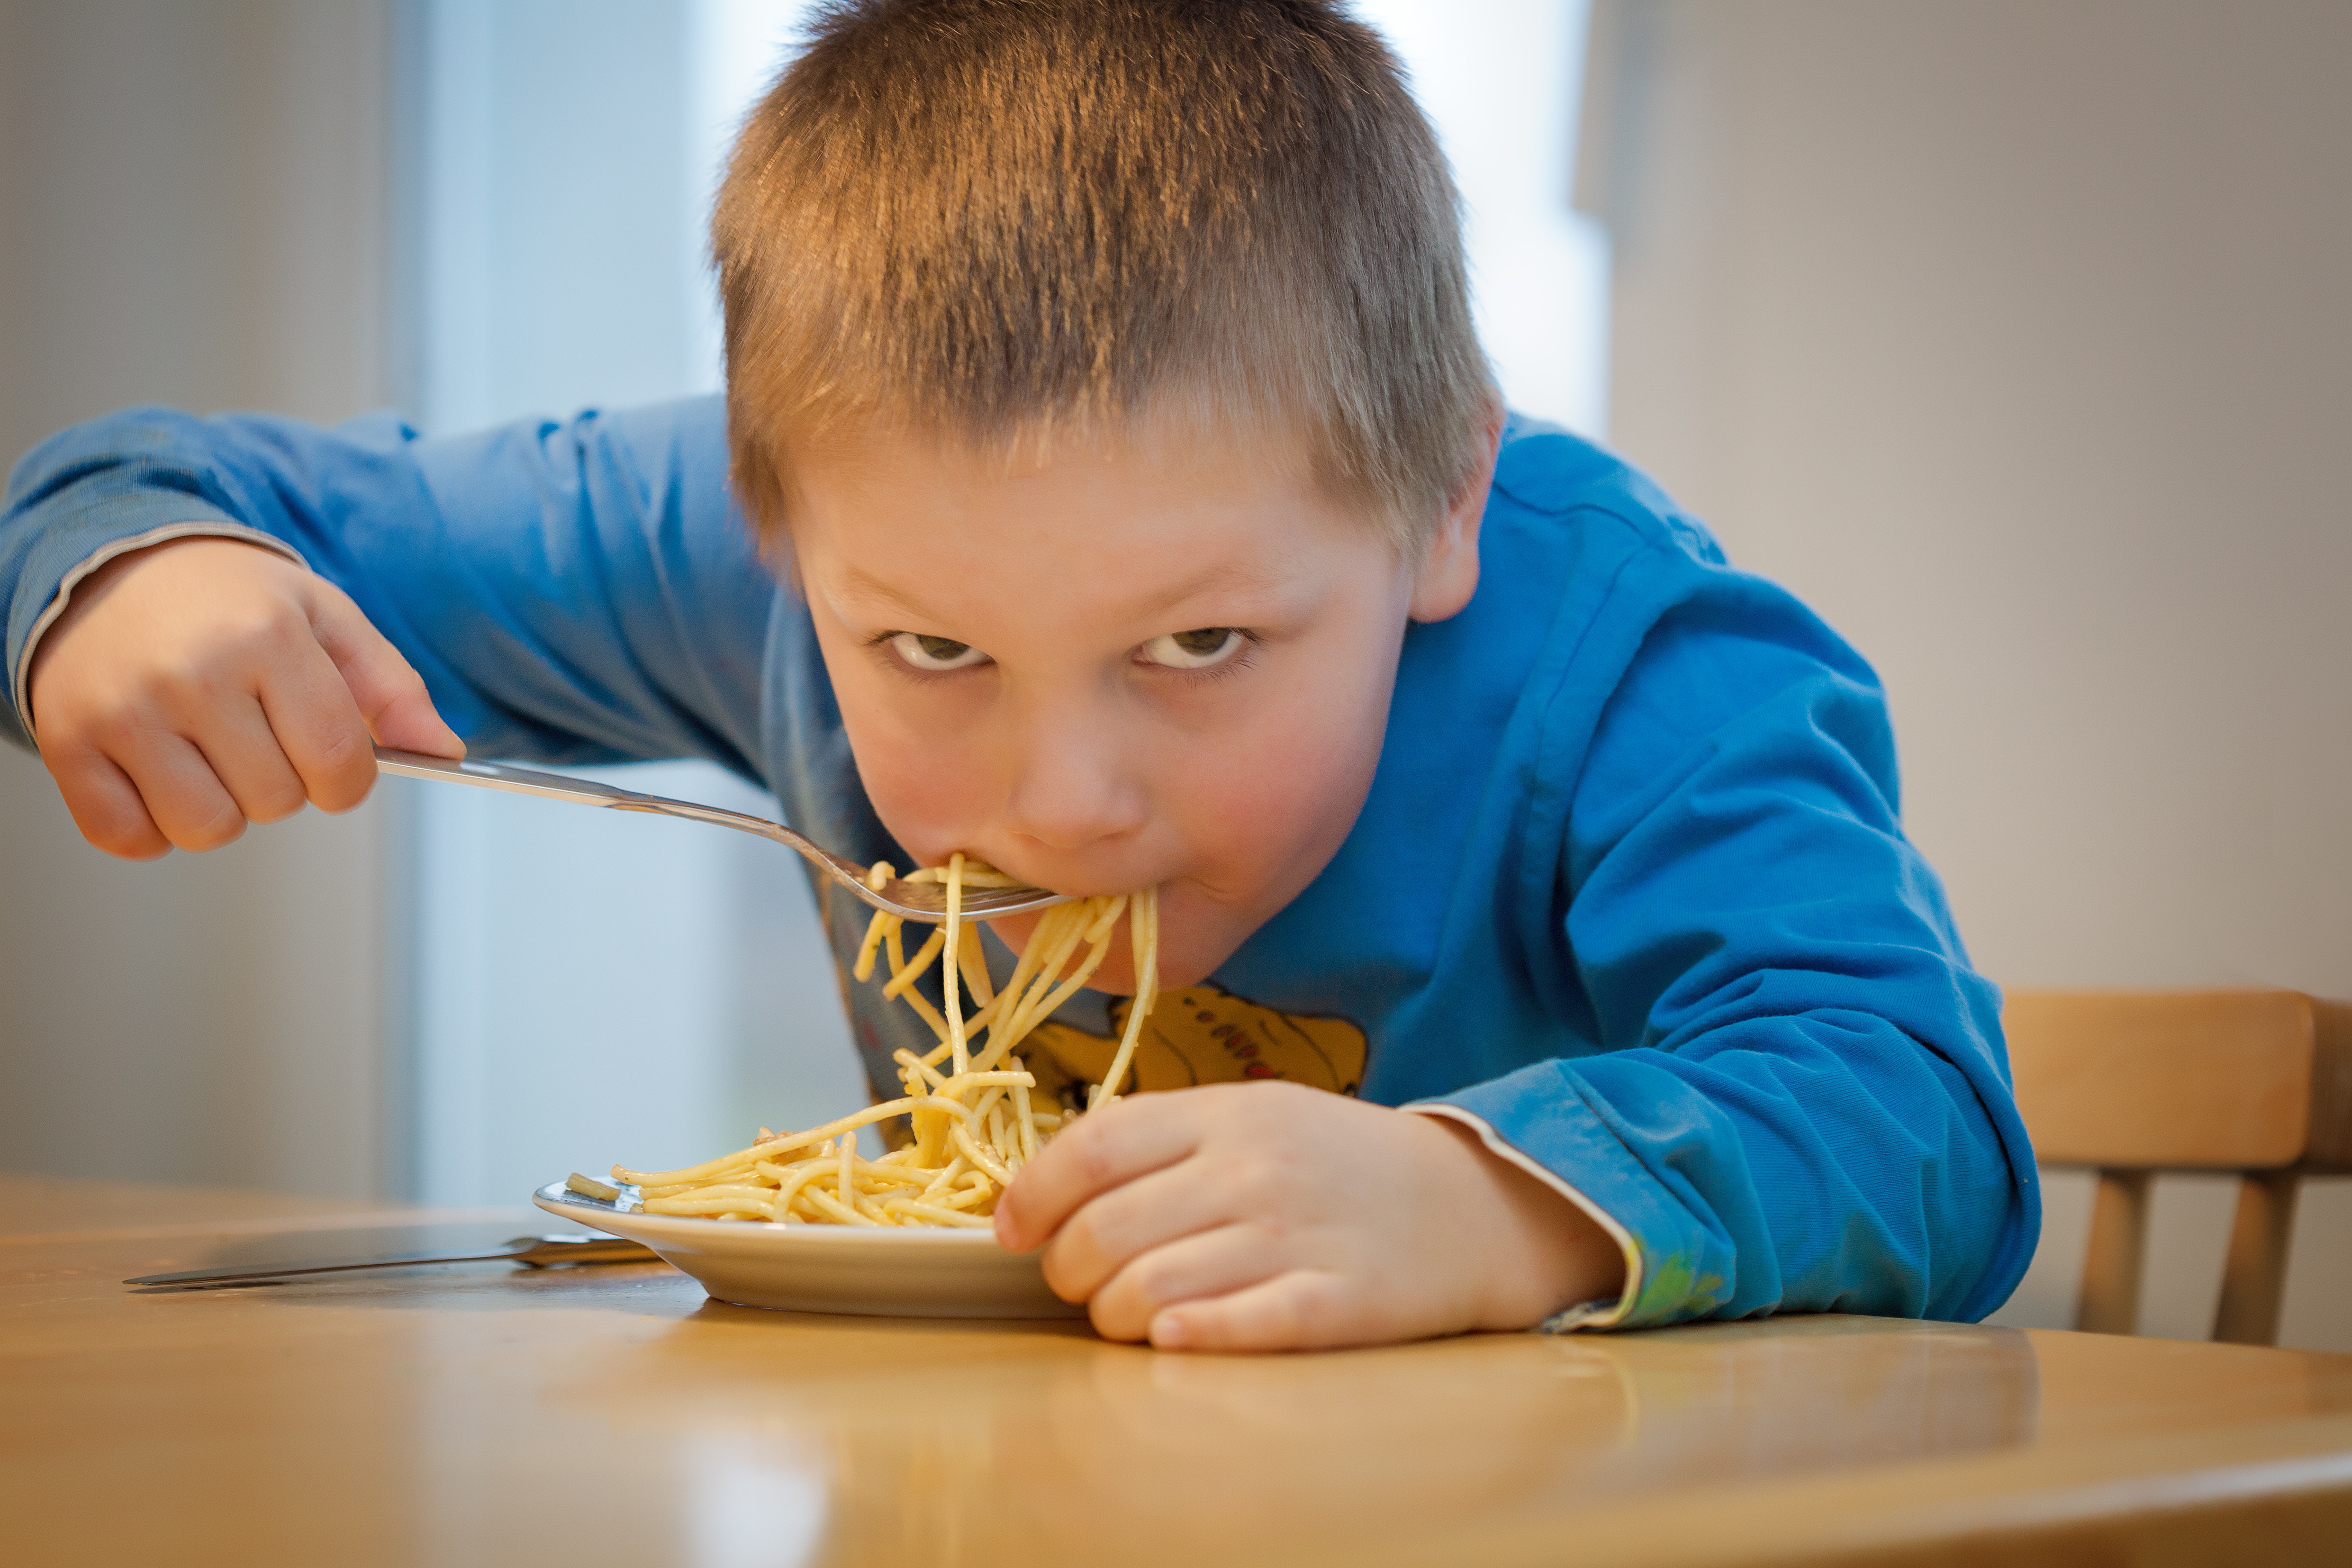
person, play, food, plate, child, baking, eat, lunch, pasta, noodles, eating, children, infant, toddler, learning, spaghetti, italian, noodle dish, human positions, human action